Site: saxony
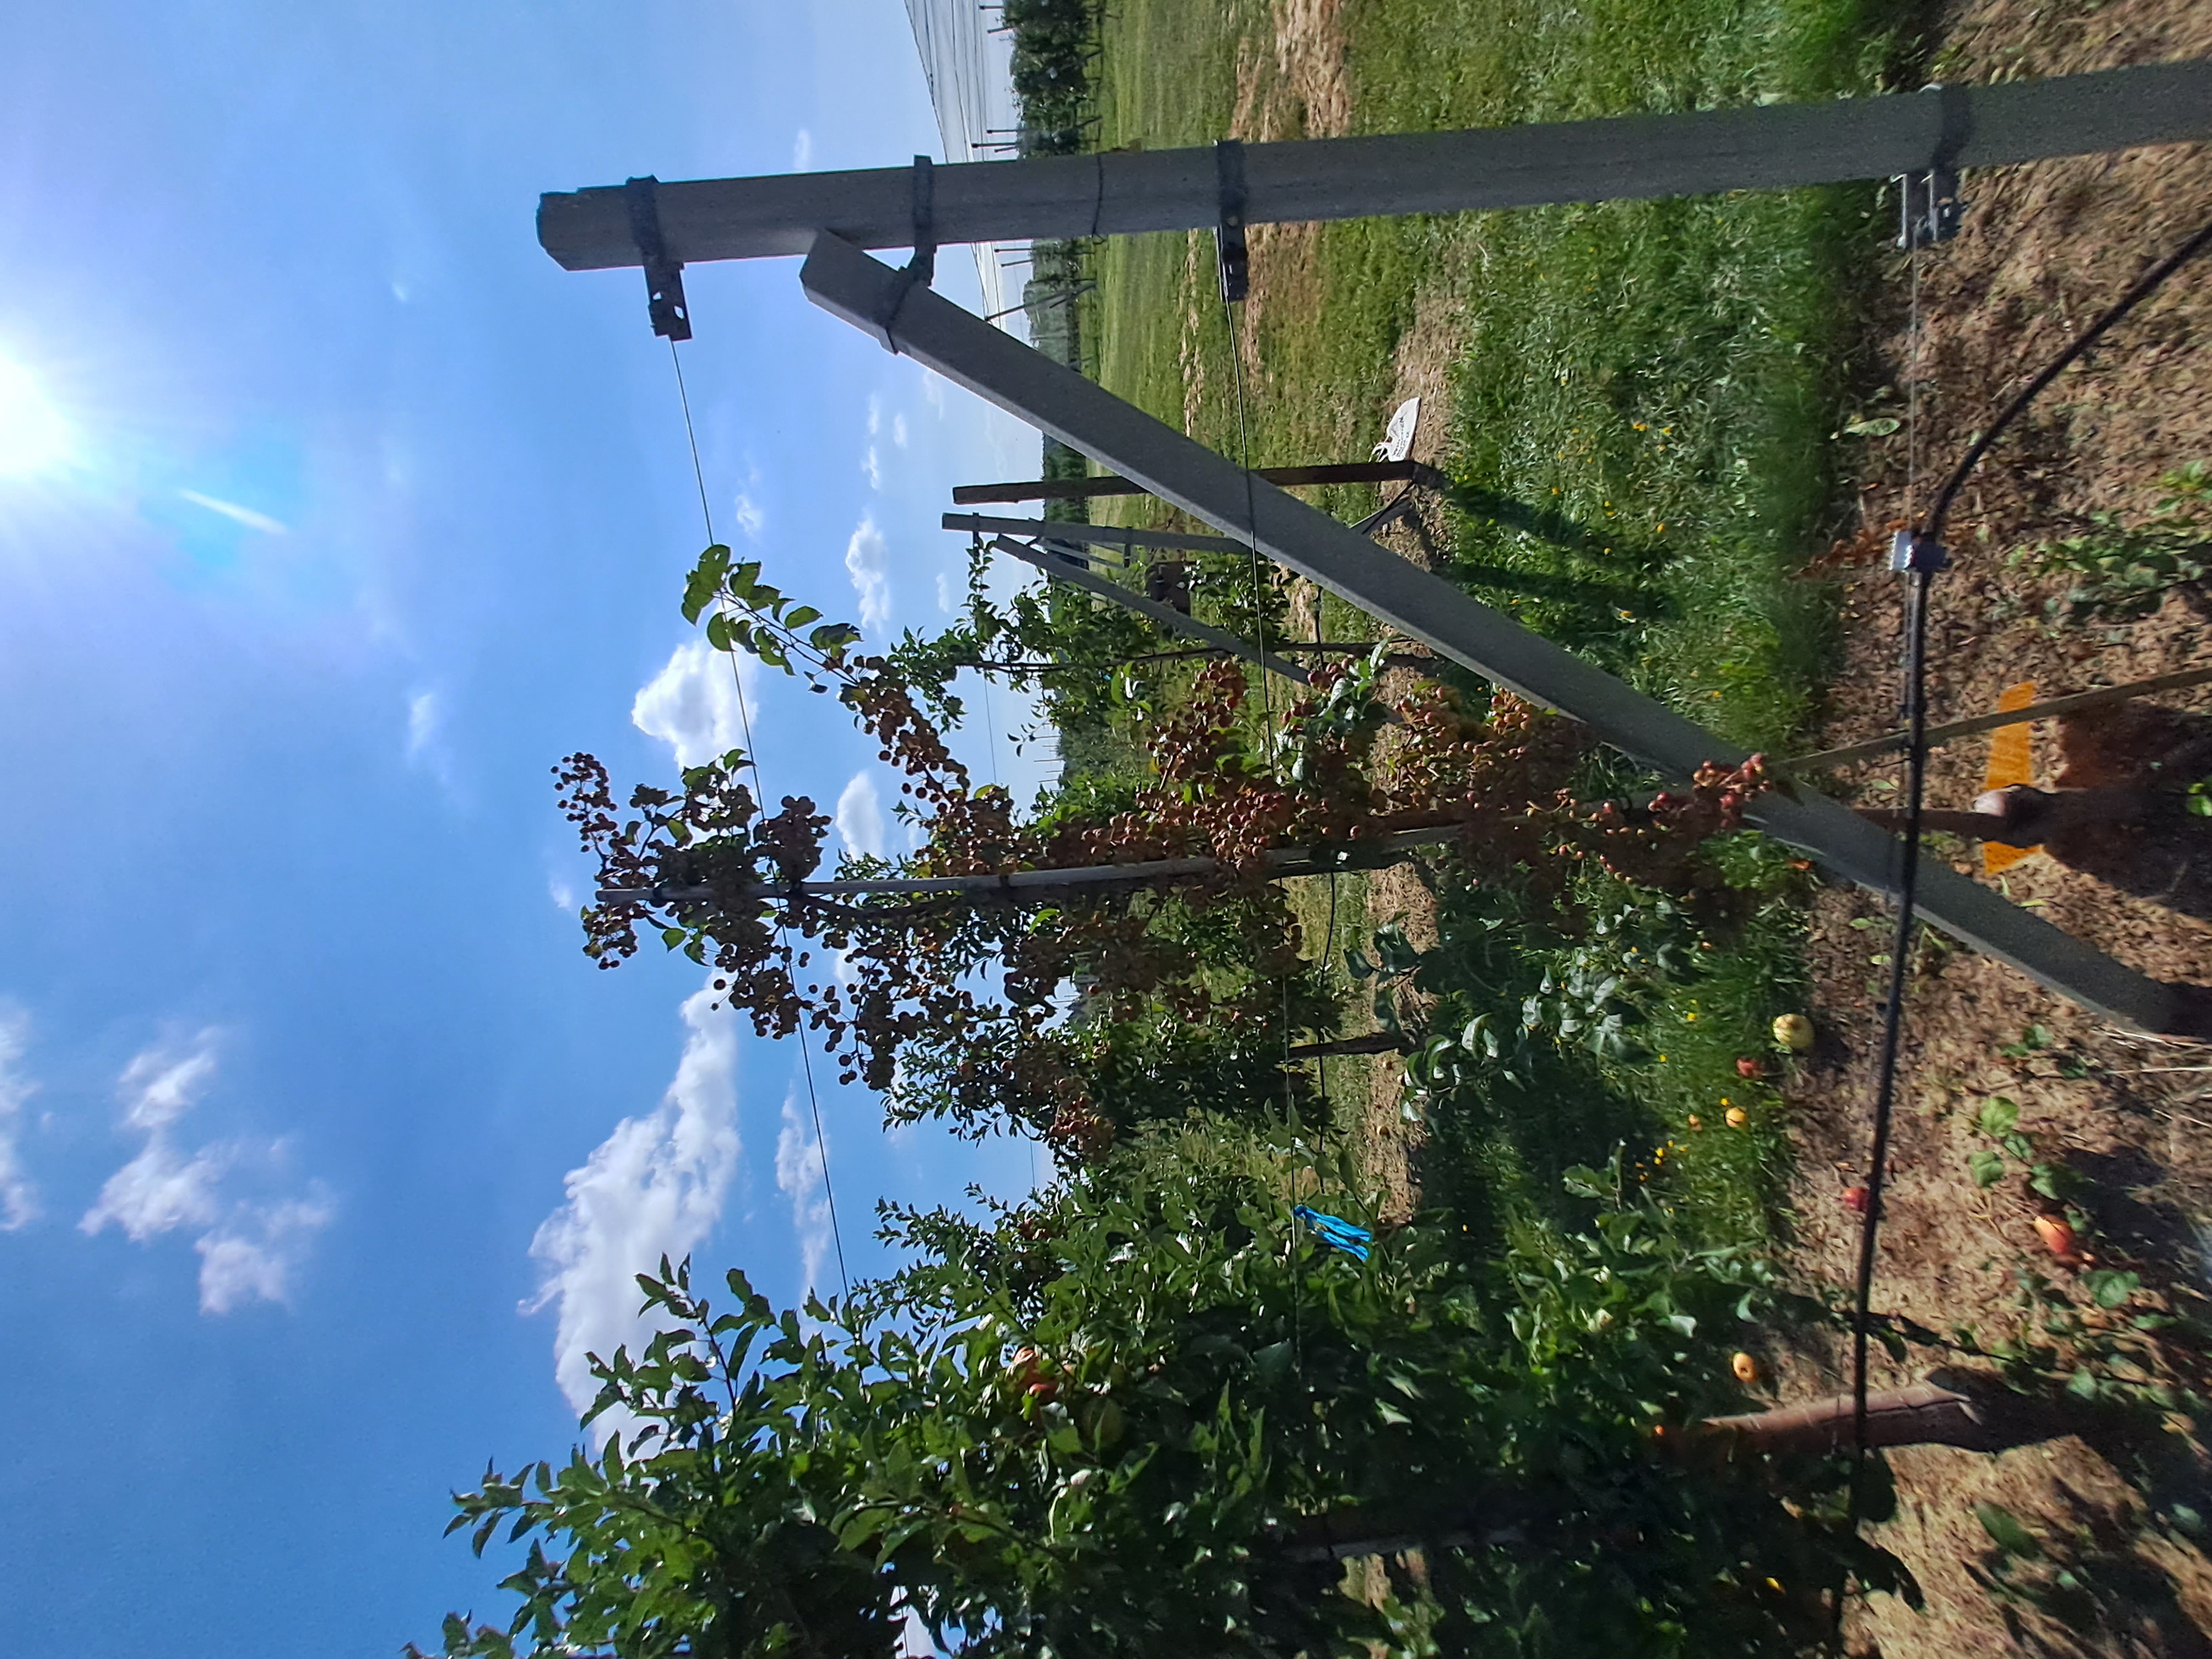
Growth stage (BBCH 81): Maturity of fruit and seed